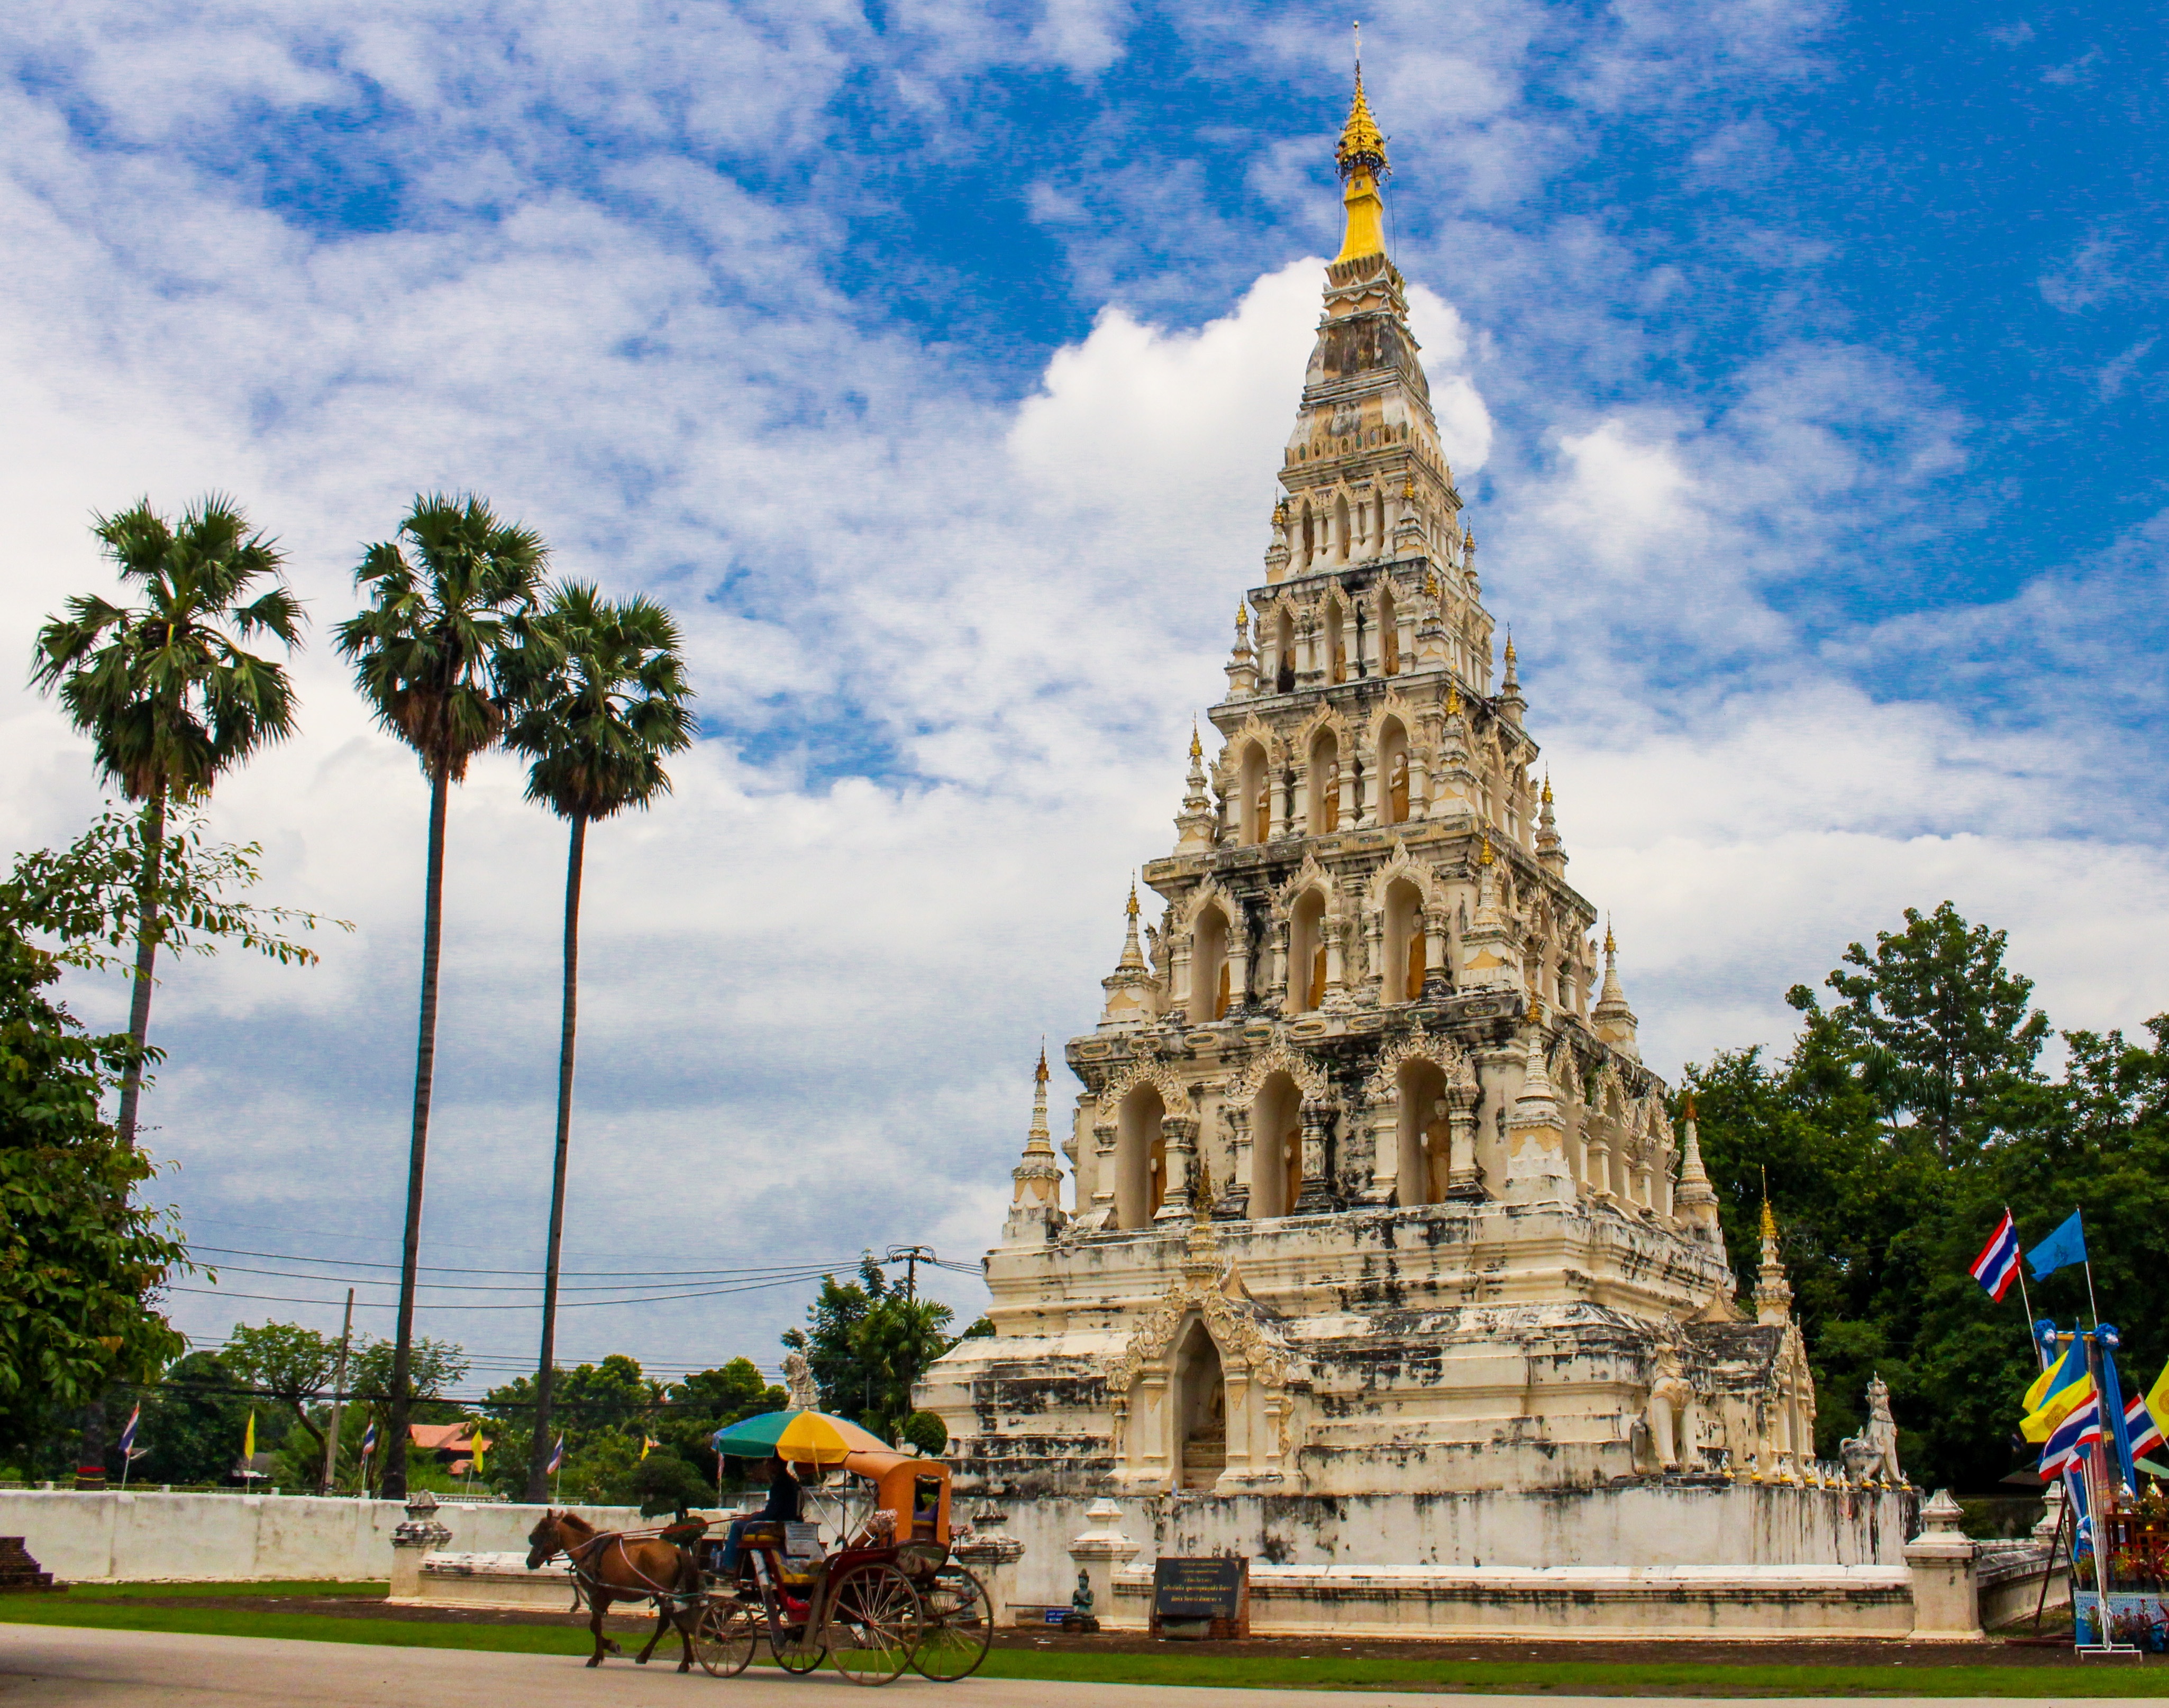
building, monument, tower, landmark, tourism, place of worship, thailand, temple, pagoda, wat, chiang mai thailand, archaeological site, hindu temple, historic site